Jin Mao Tower

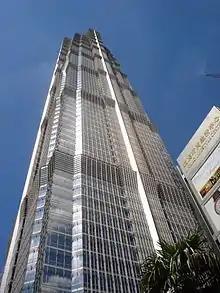
Looking up at the Jin Mao Tower

The building is located on a plot of land near the Lujiazui metro station and was built at an estimated cost of US$530 million.